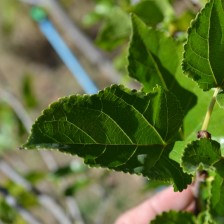
Variety: Kamphaengsaeng42